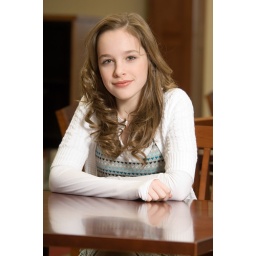
Portrait of teenage girl in library